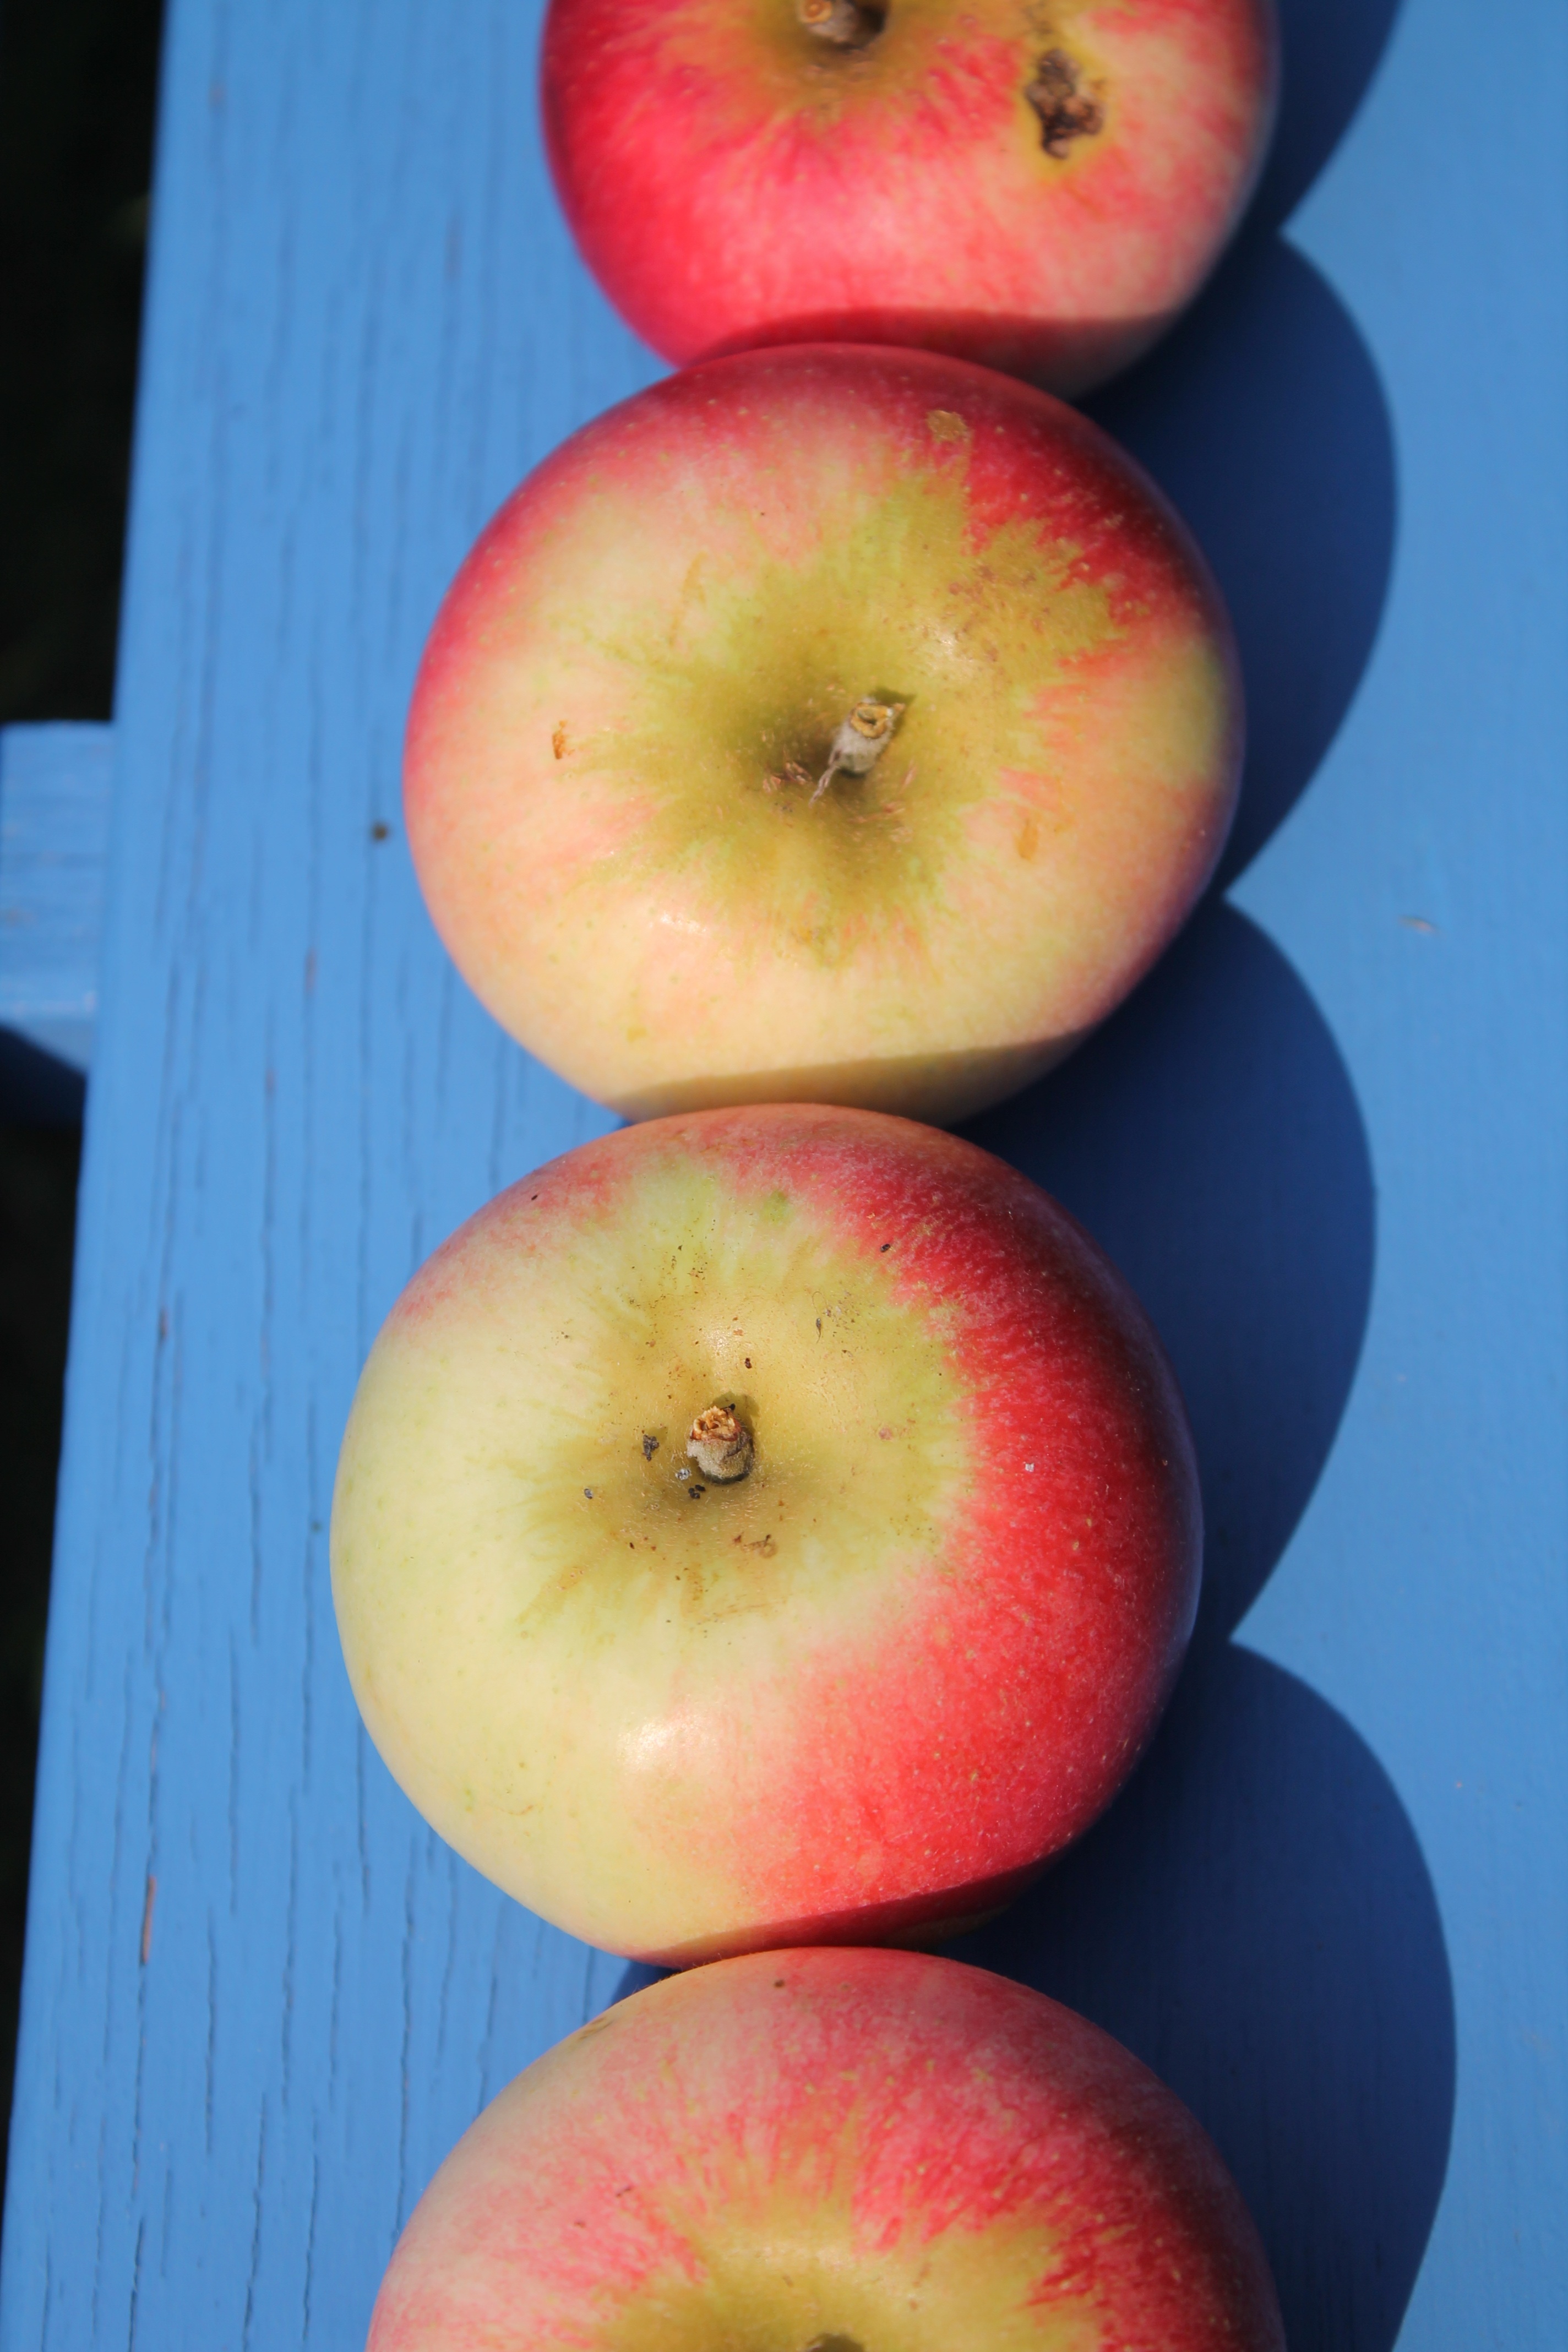
apple, plant, fruit, flower, summer, food, red, produce, garden, healthy, red apple, peach, frisch, flowering plant, rose family, nectarine, land plant, rose order